Animal worship

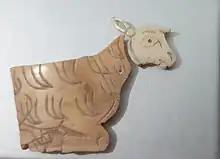
A Sumerian group of two separate shell inlay fragments forming the body and head of a sheep. Circa 27th–24th century BC. From a Mayfair gallery, London, UK

The Ancient Egyptians worshipped several gods with the head of a ram, including Khnum, Heryshaf, Banebdjedet, Ra (sometimes) and Kherty. Amun, the god of Thebes, Egypt, was also associated with the ram, and in later periods was sometimes represented as ram-headed. His worshippers held the ram to be sacred, however, it was sacrificed once a year. Its fleece formed the clothing of the idol.